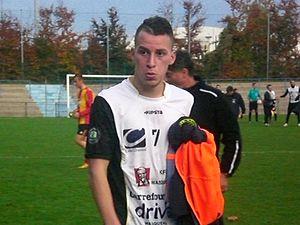
Messaoud Bouardja après le match RC Lens B / ES Wasquehal, comptant pour la dixième journée du Championnat de France de football amateur (CFA), le 8 novembre 2015, au Stade François Blin d'Avion.